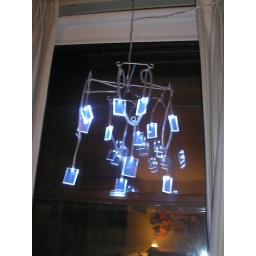
Lovely bright white LEDs embedded in plastic rectangles. So industrial and yet so lovely.